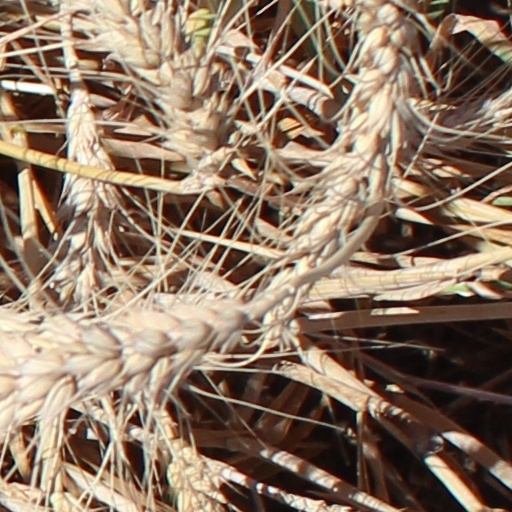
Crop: wheat